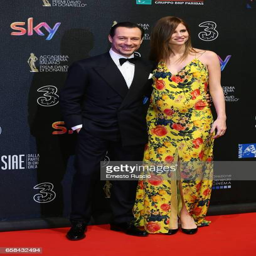
actor and person walk the red carpet of award